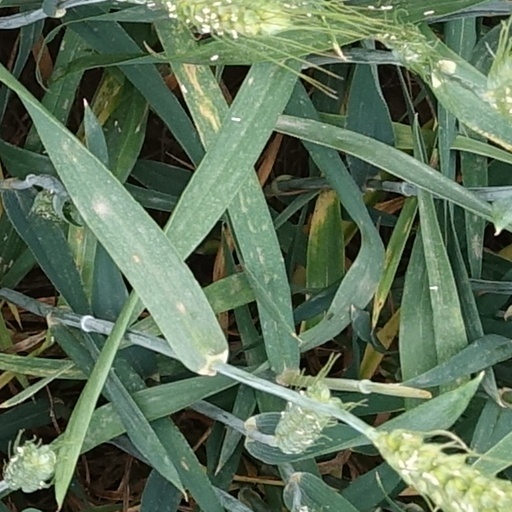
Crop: wheat